Sherborne Abbey

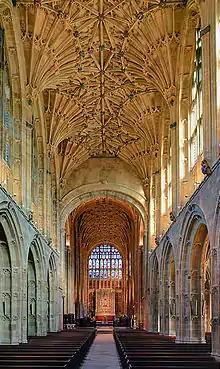
The nave and chancel looking east

The abbey is a Grade I listed building. It has several distinct architectural styles throughout.